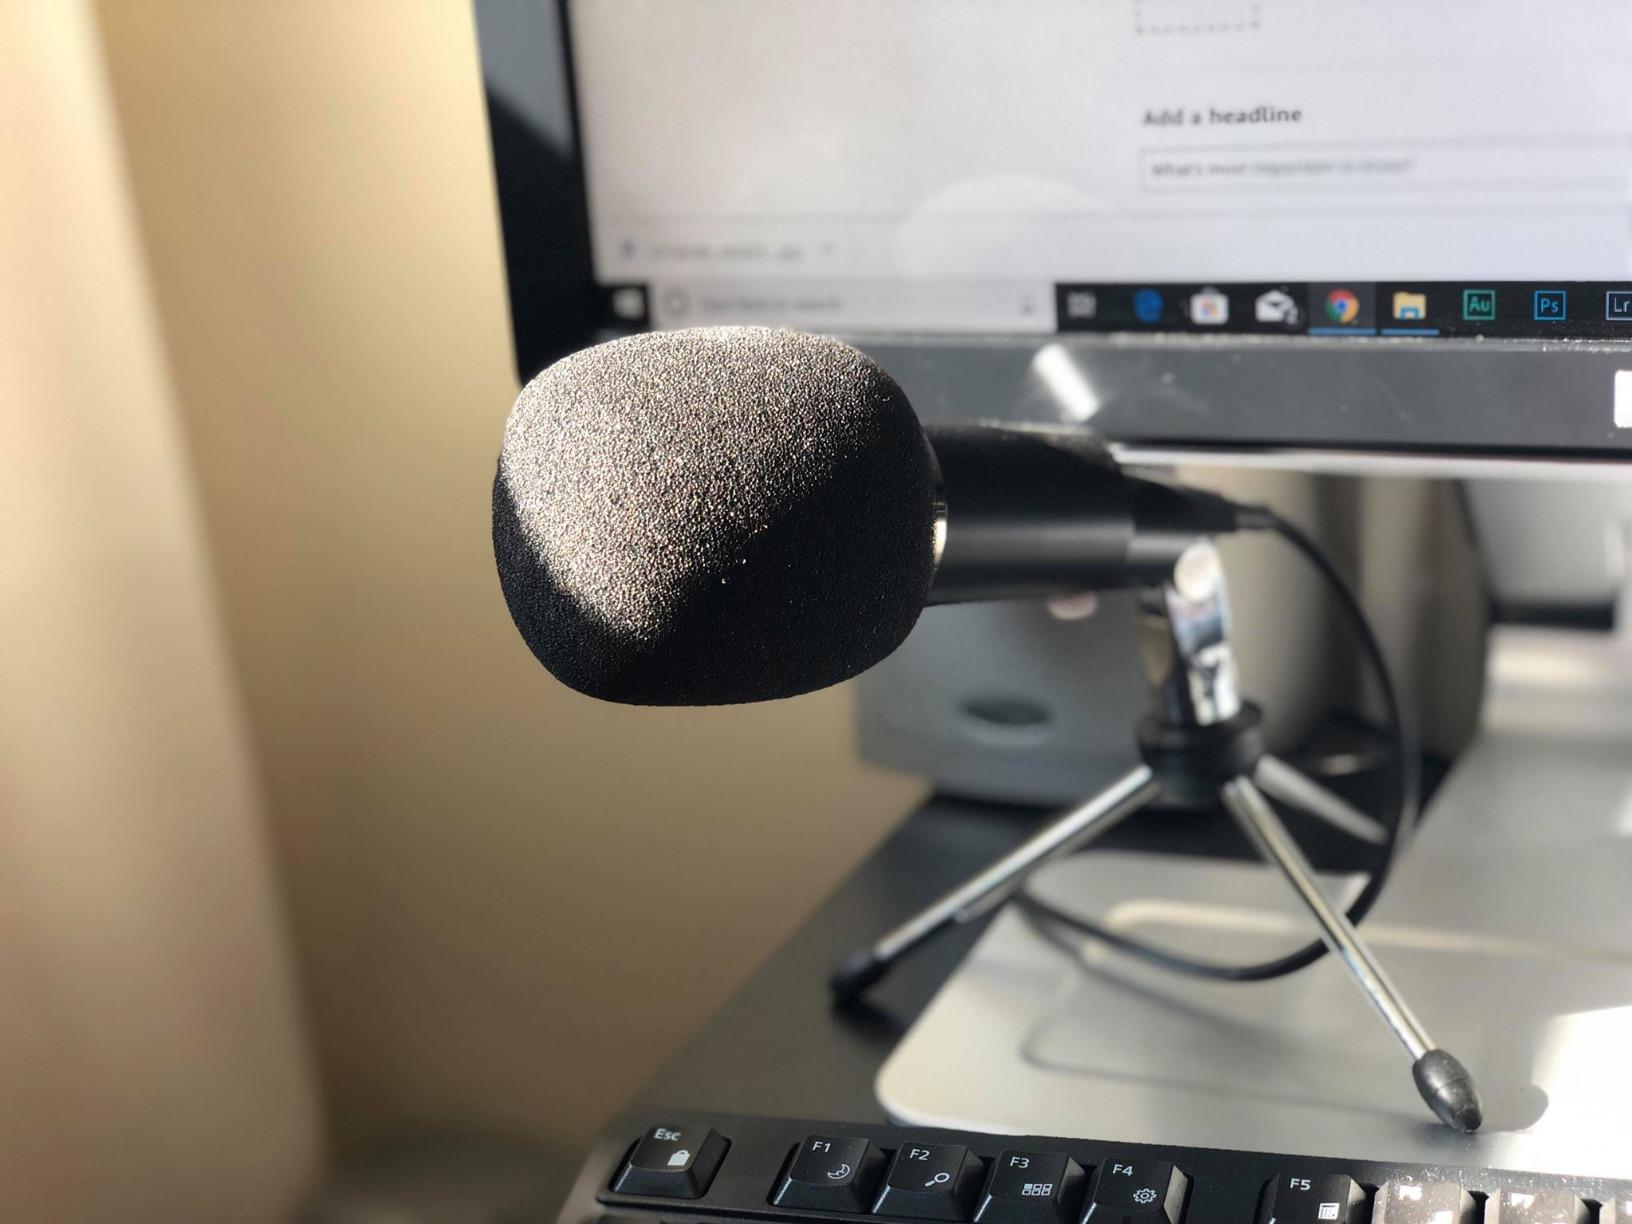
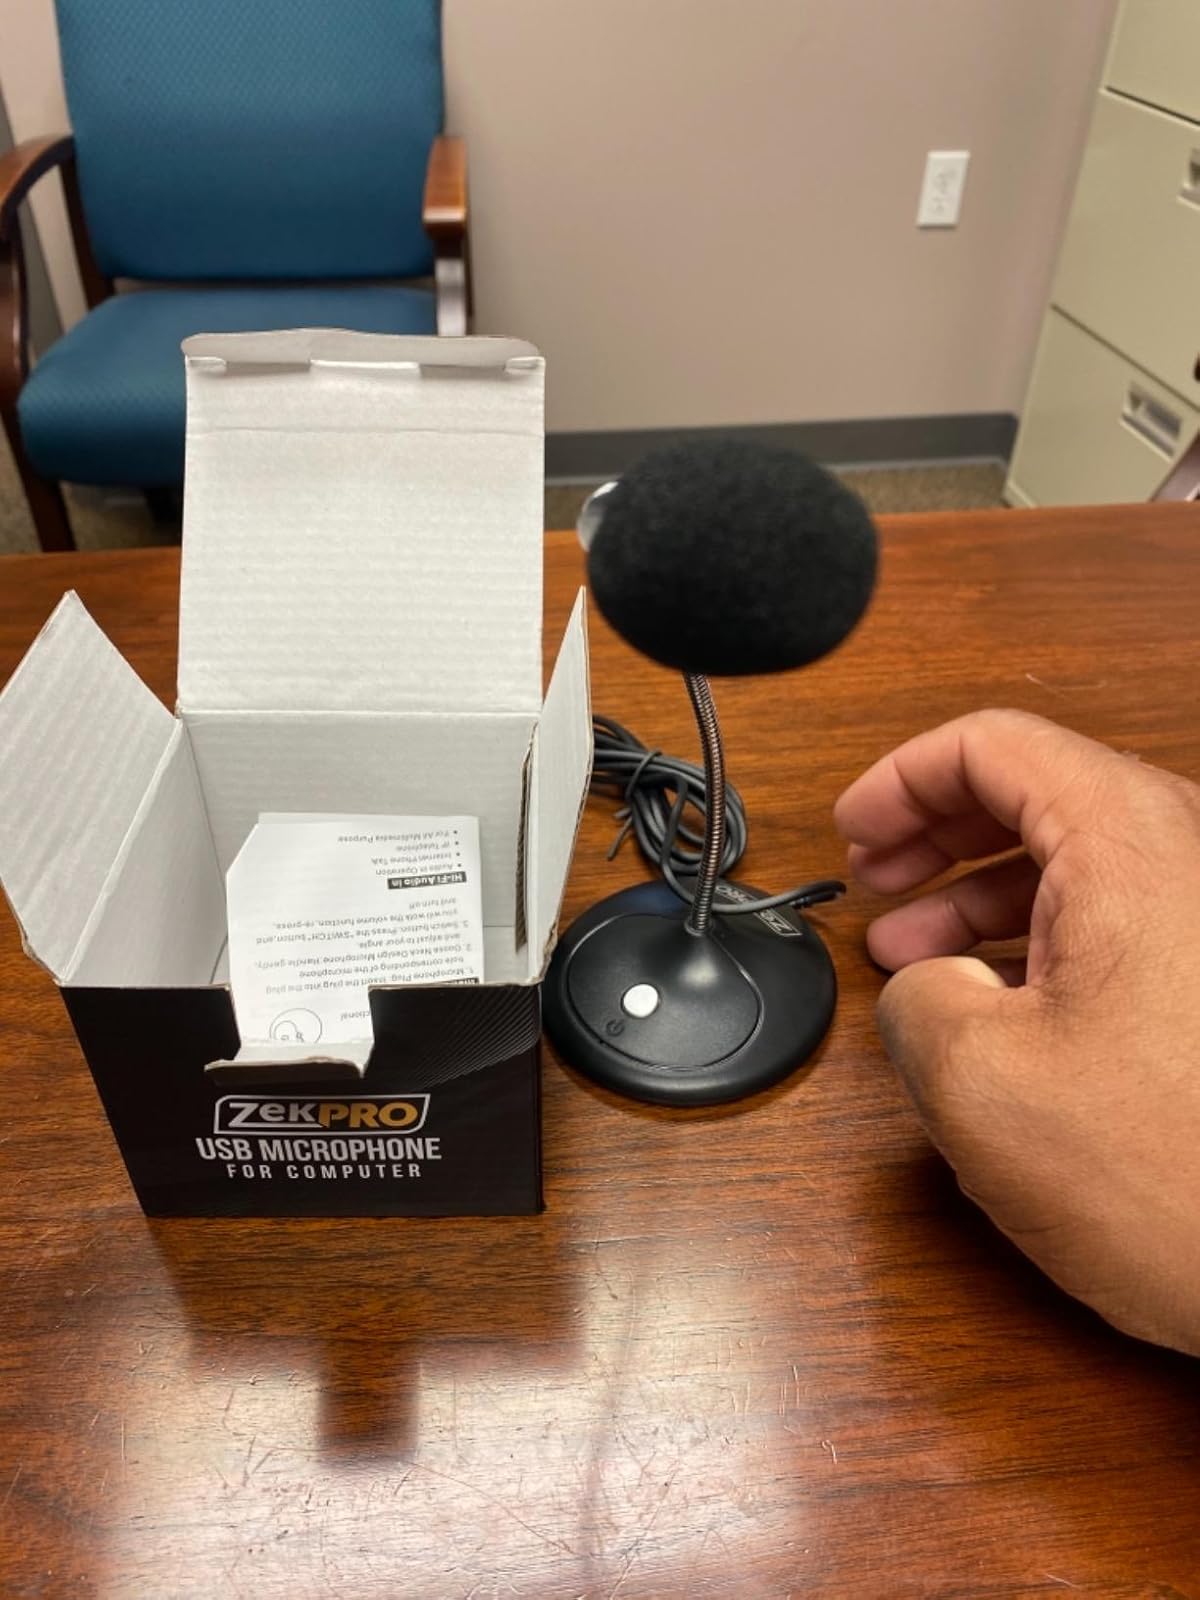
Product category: microphone
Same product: no